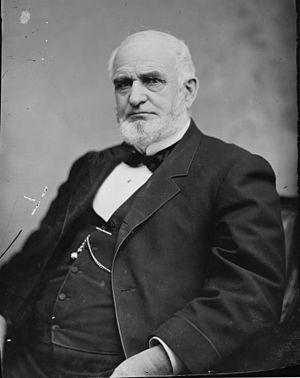
Le Wisconsin élit deux membres du Sénat des États-Unis : un sénateur de classe 1 et un sénateur de classe 3.